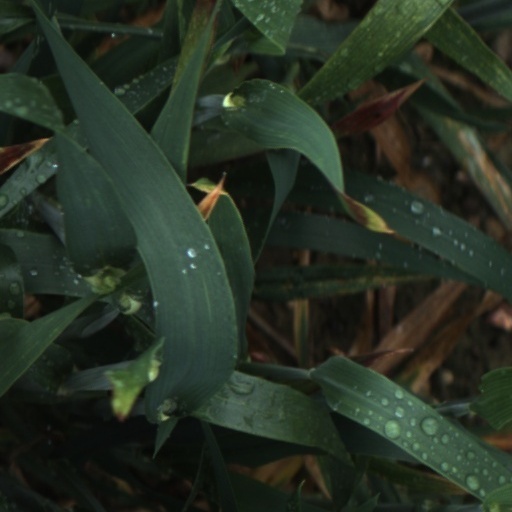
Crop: wheat